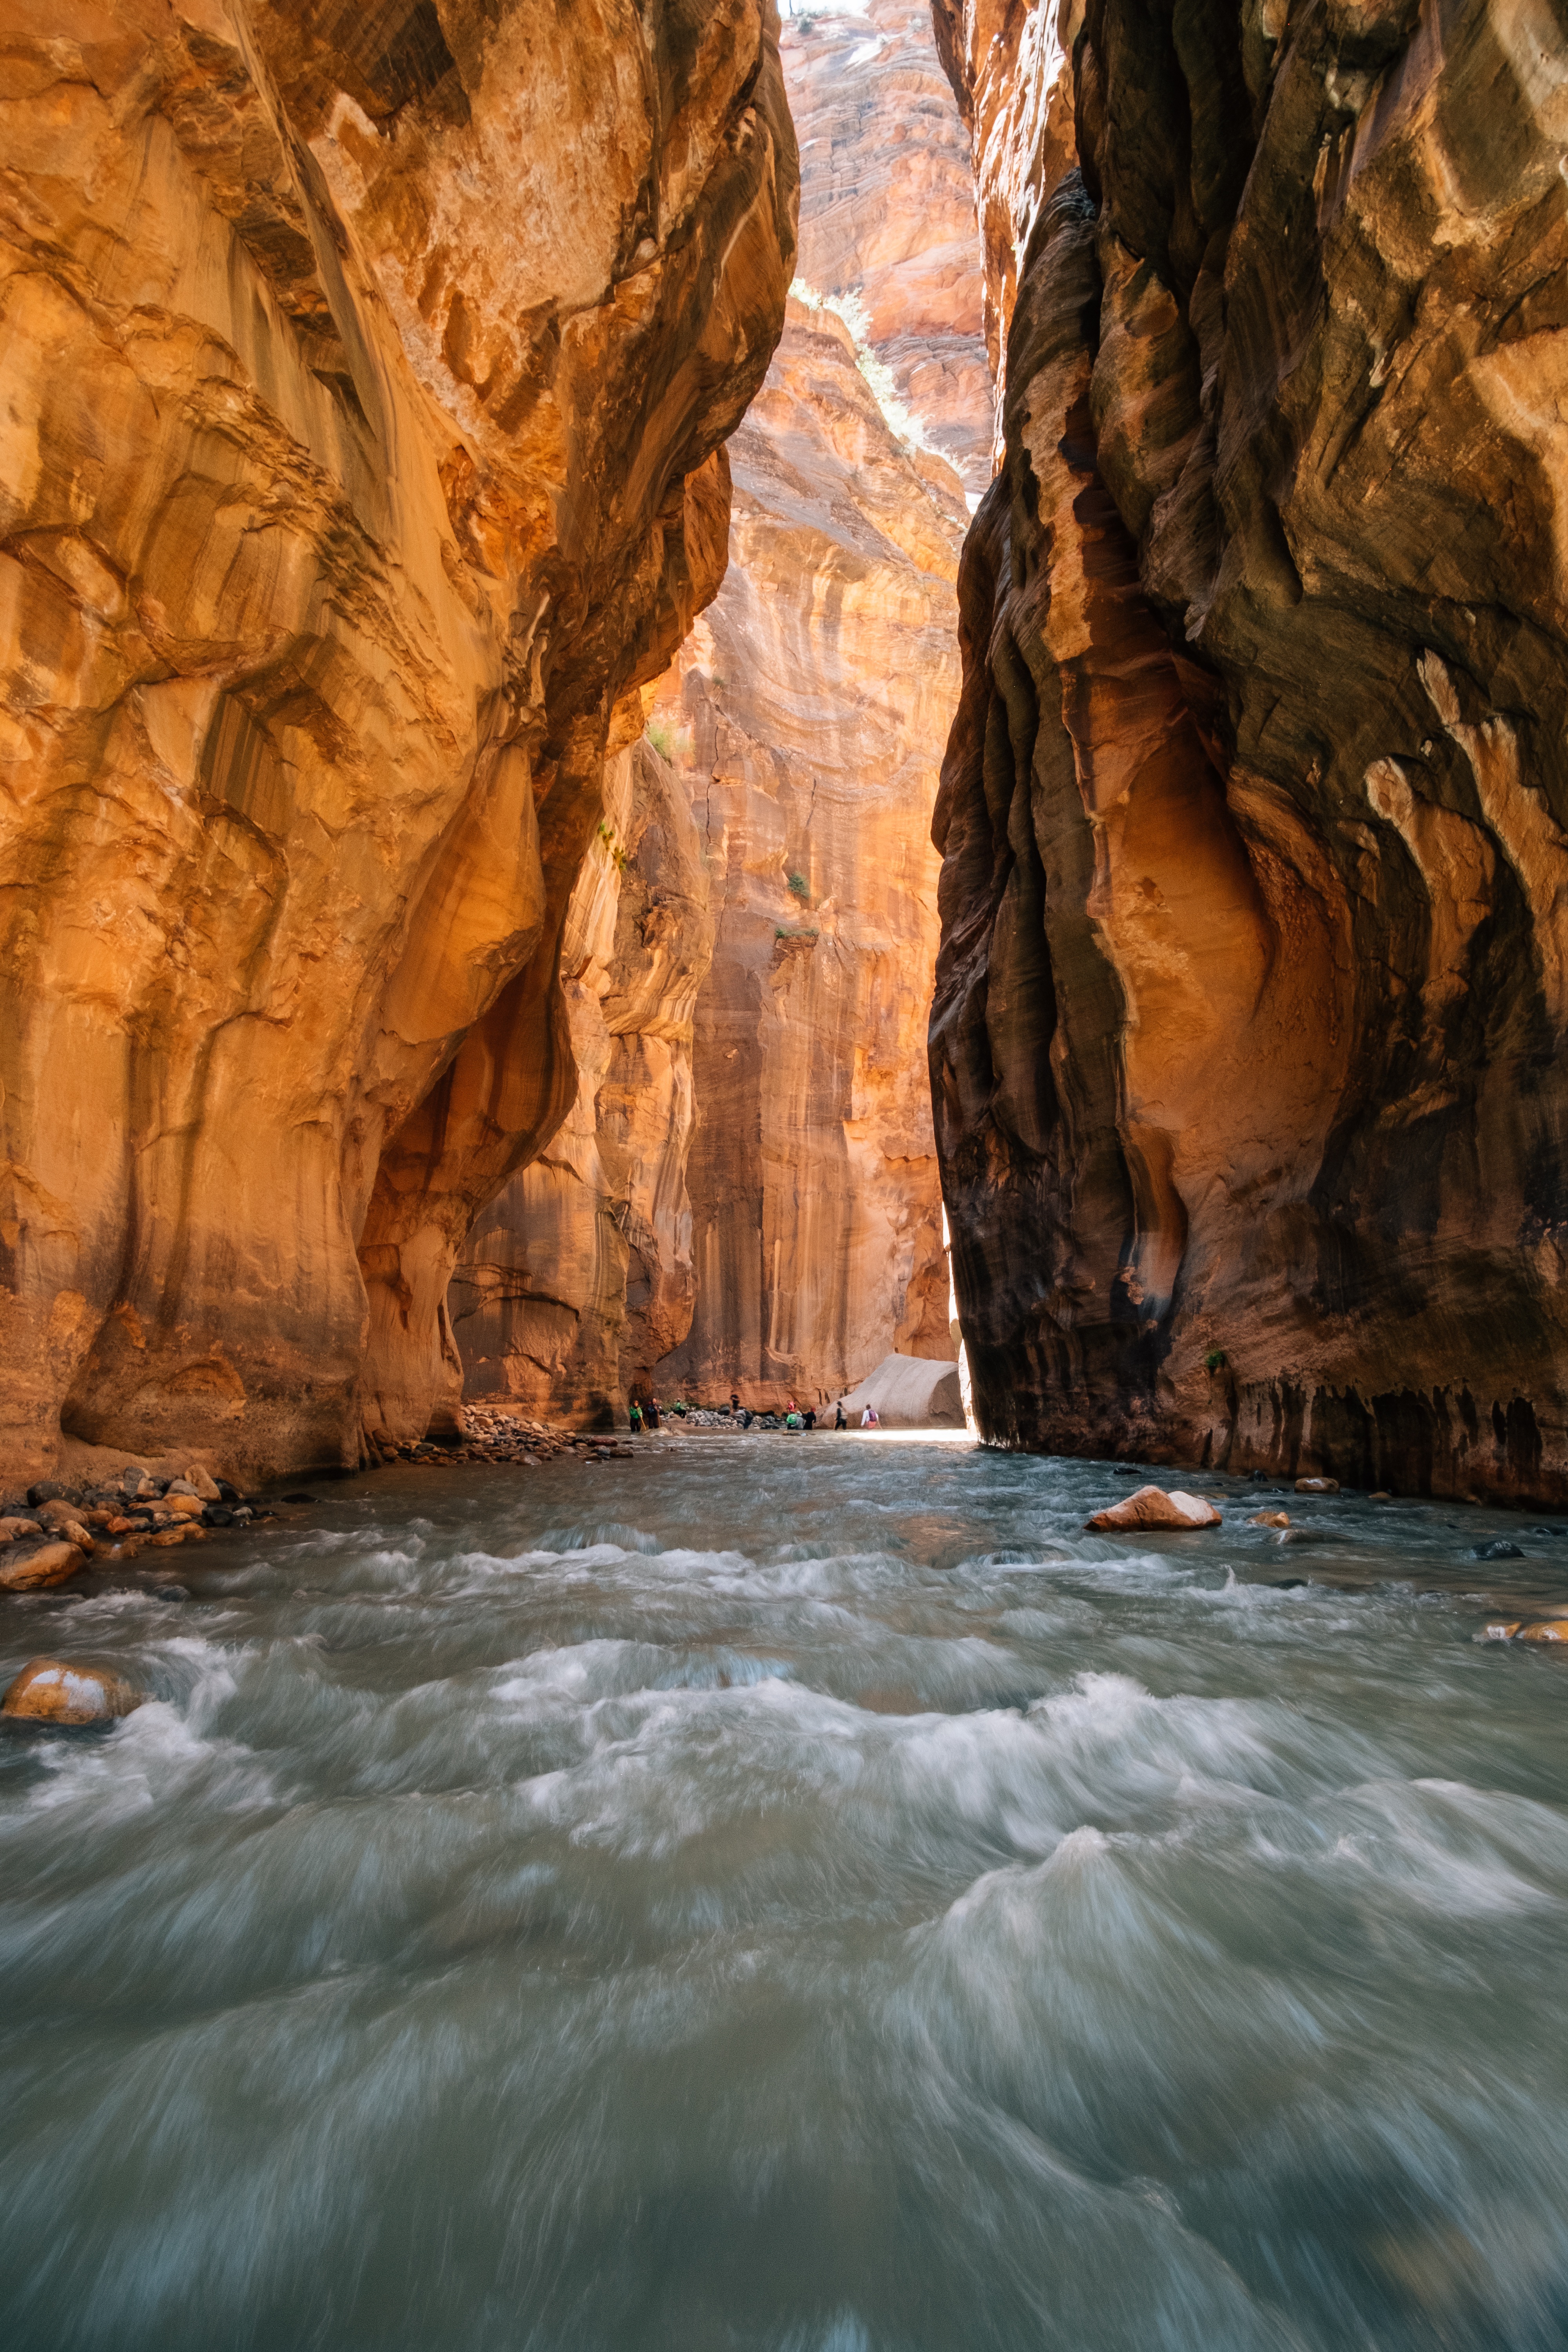
rock, river, formation, cave, canyon, wadi, landform, sea cave, geographical feature